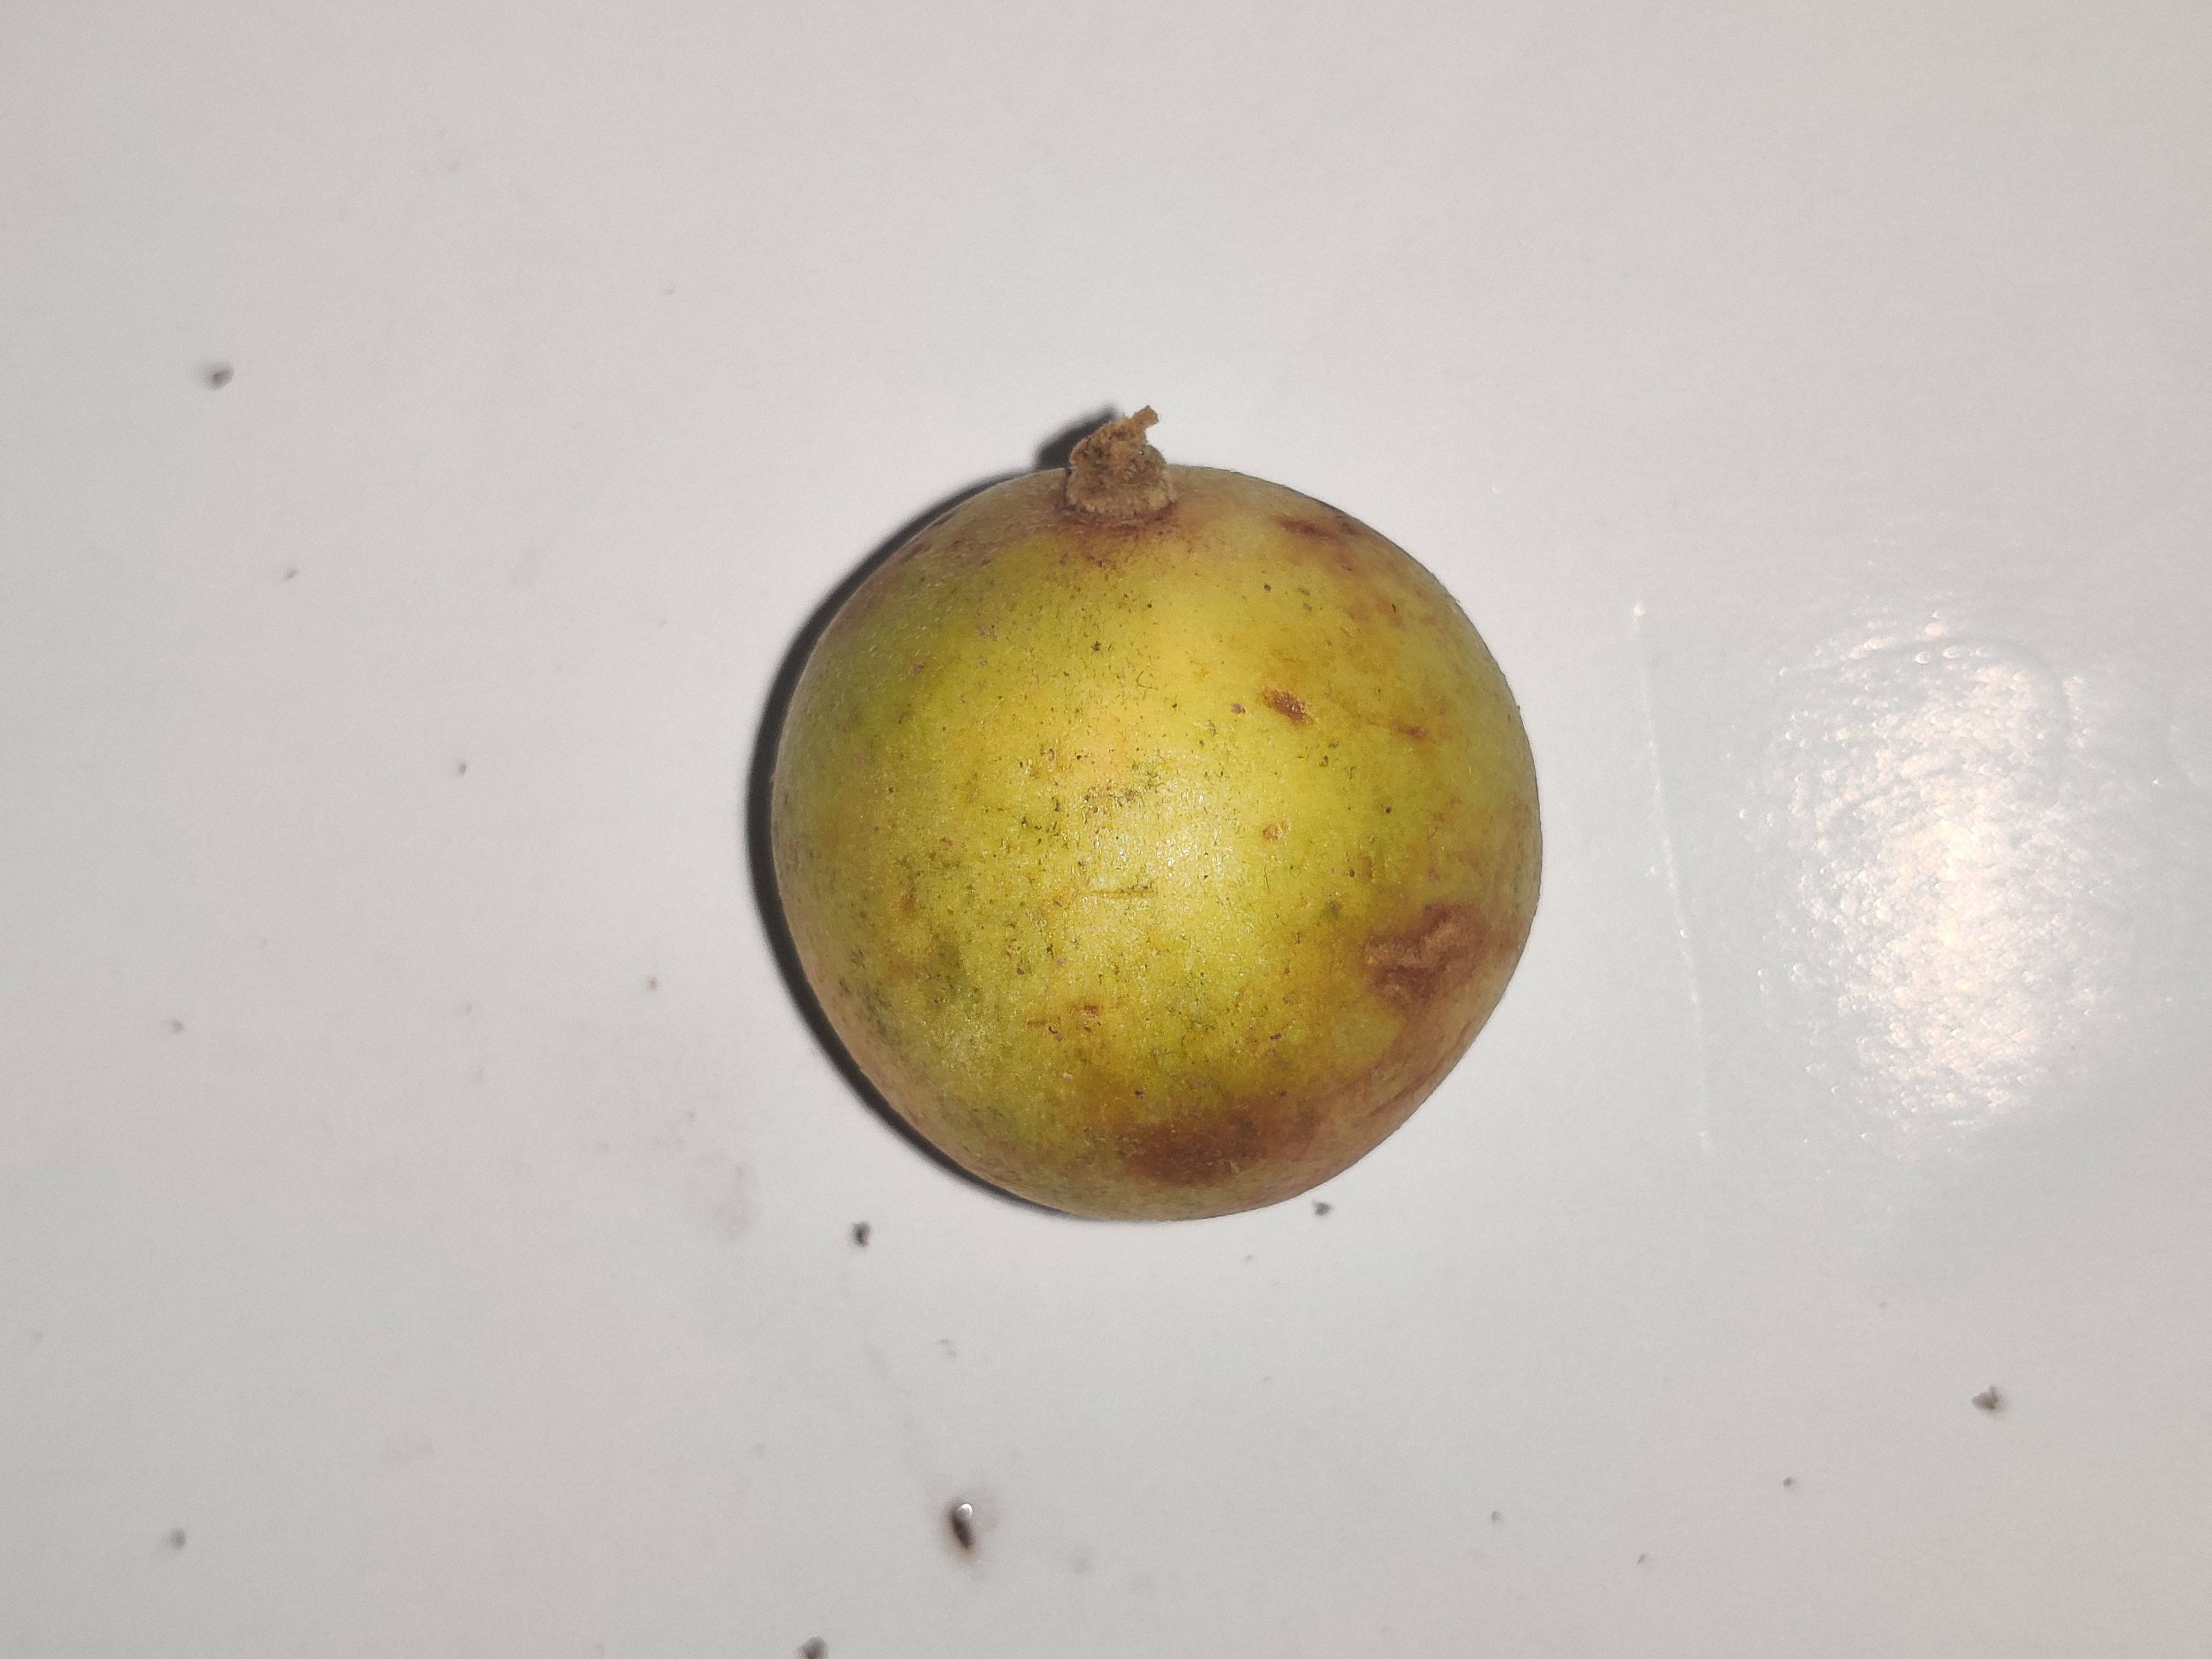
Fruit: burmese-grape
Grade: 1st-grade